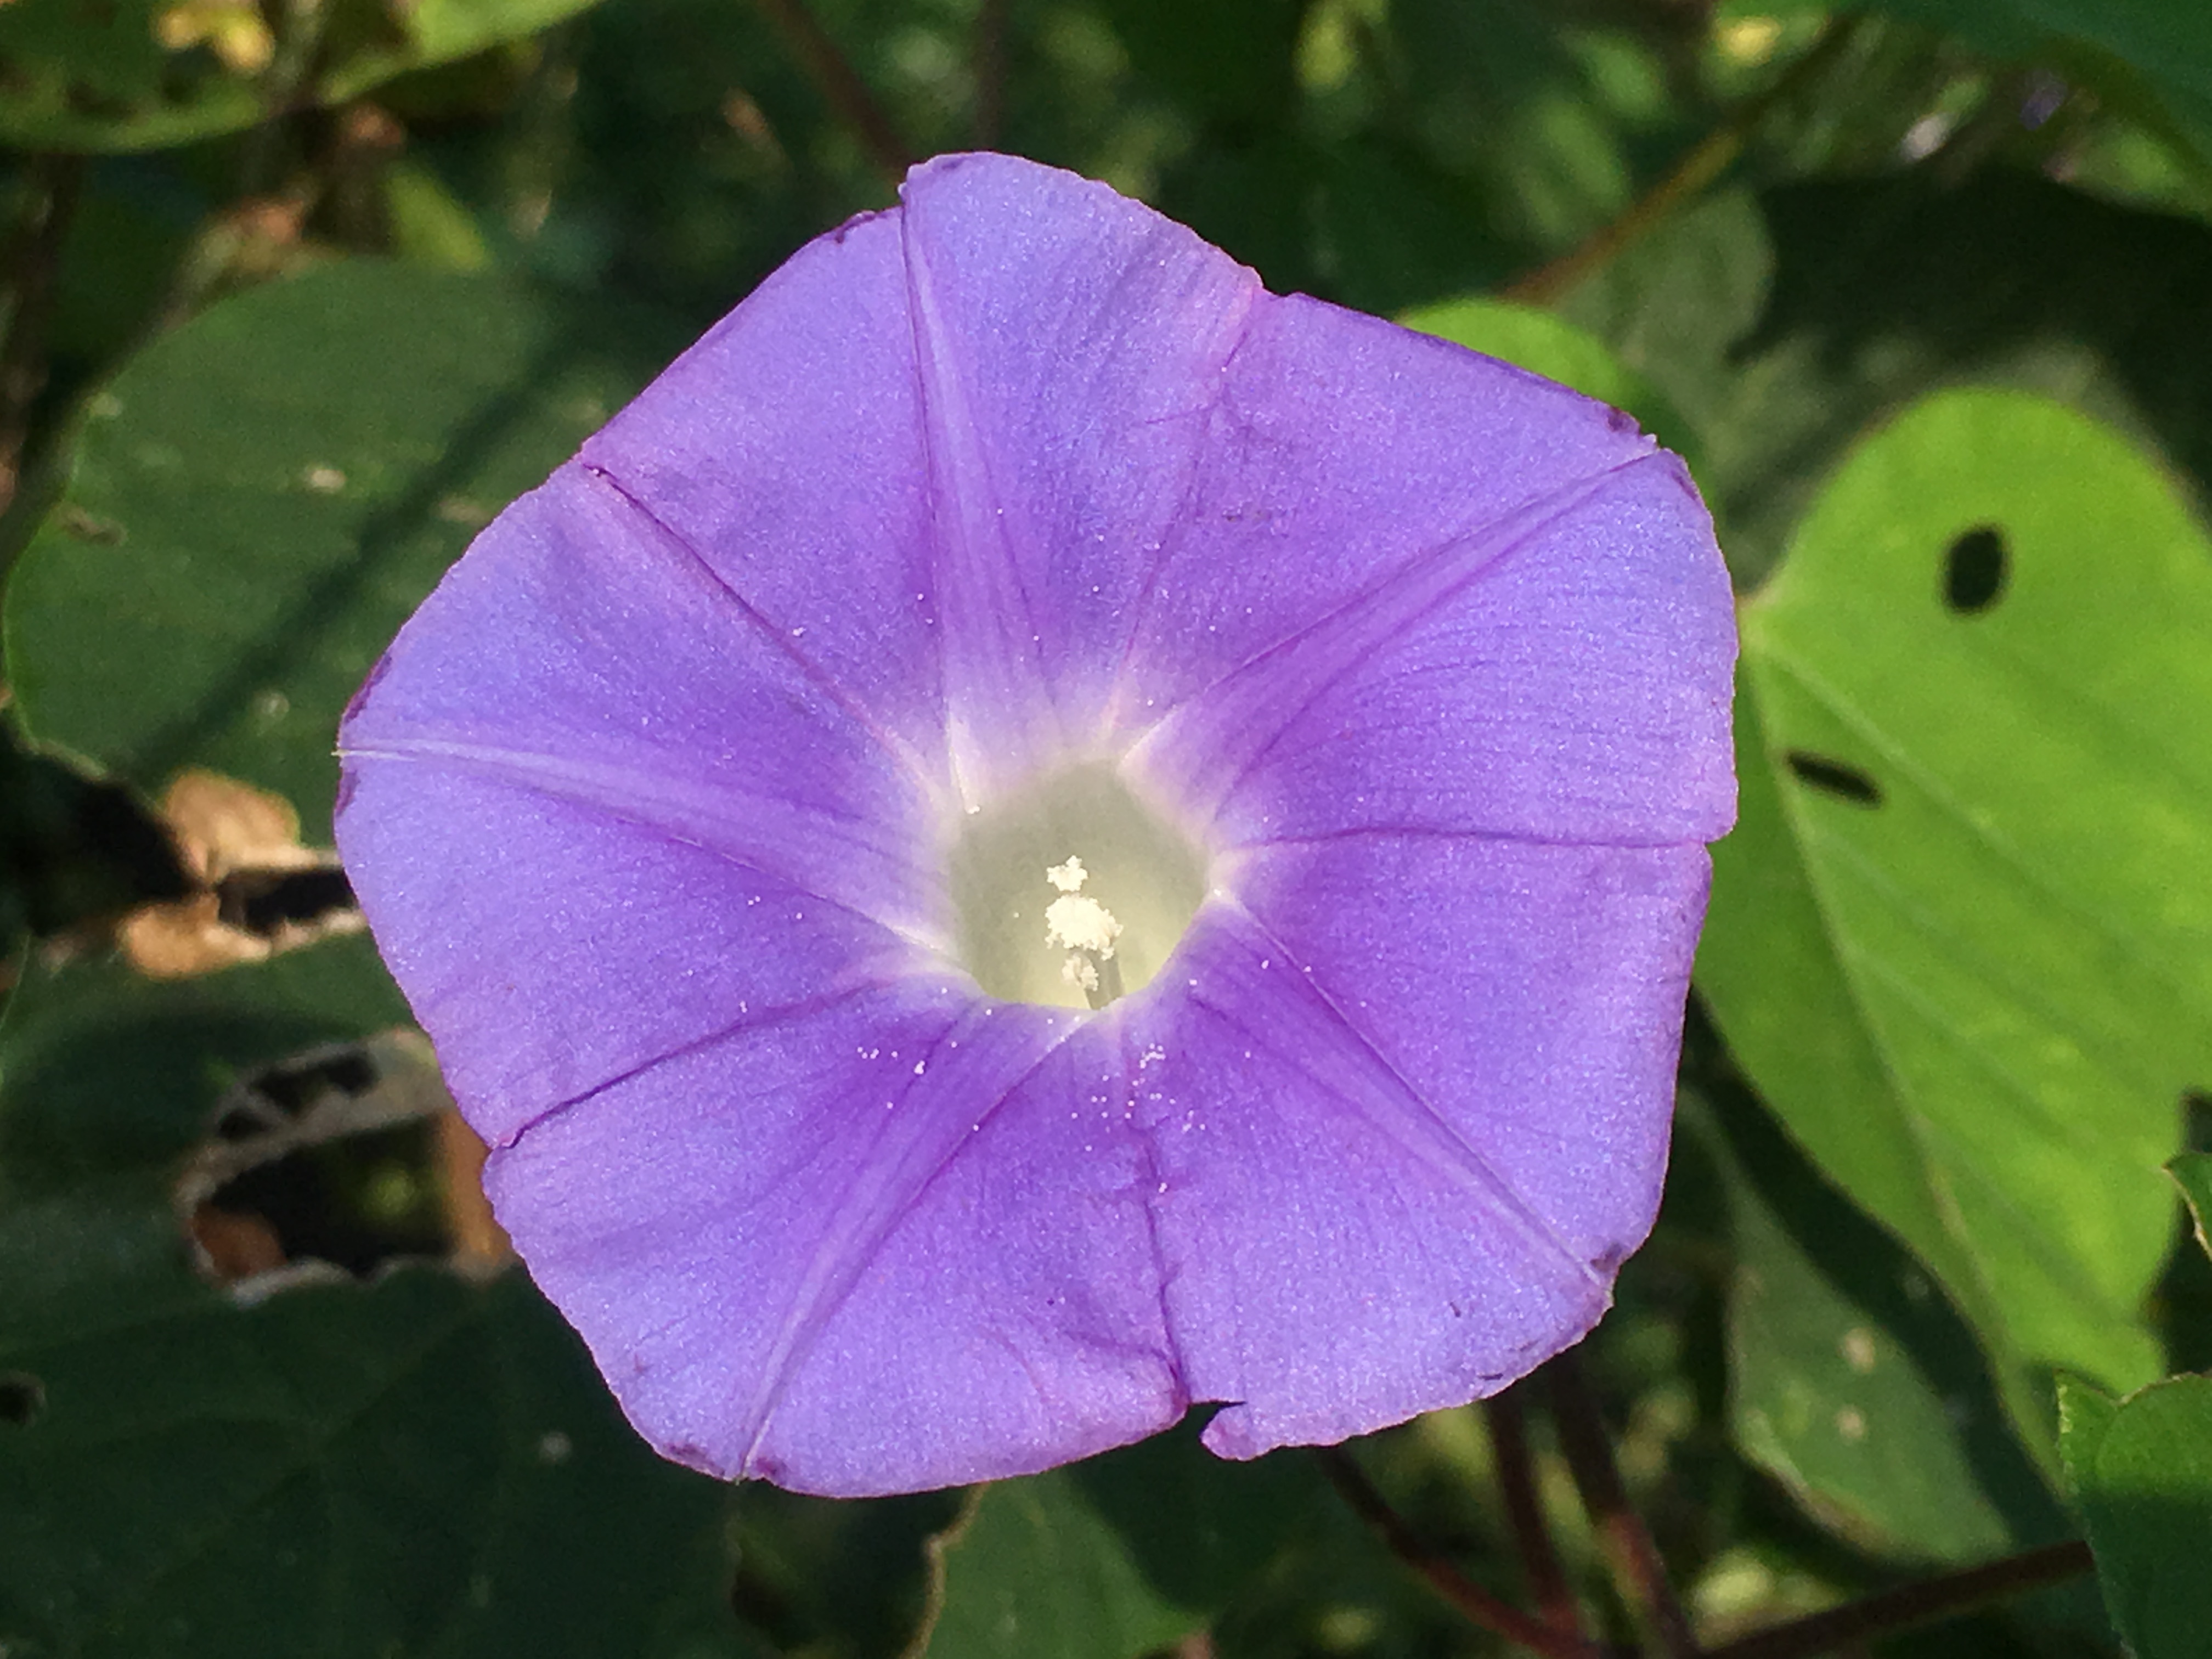
plant, flower, purple, petal, green, botany, blue, colorful, garden, flora, wildflower, glory, morning glory, moonflower, macro photography, flowering plant, annual plant, plant stem, land plant, morning glory family, beach moonflower